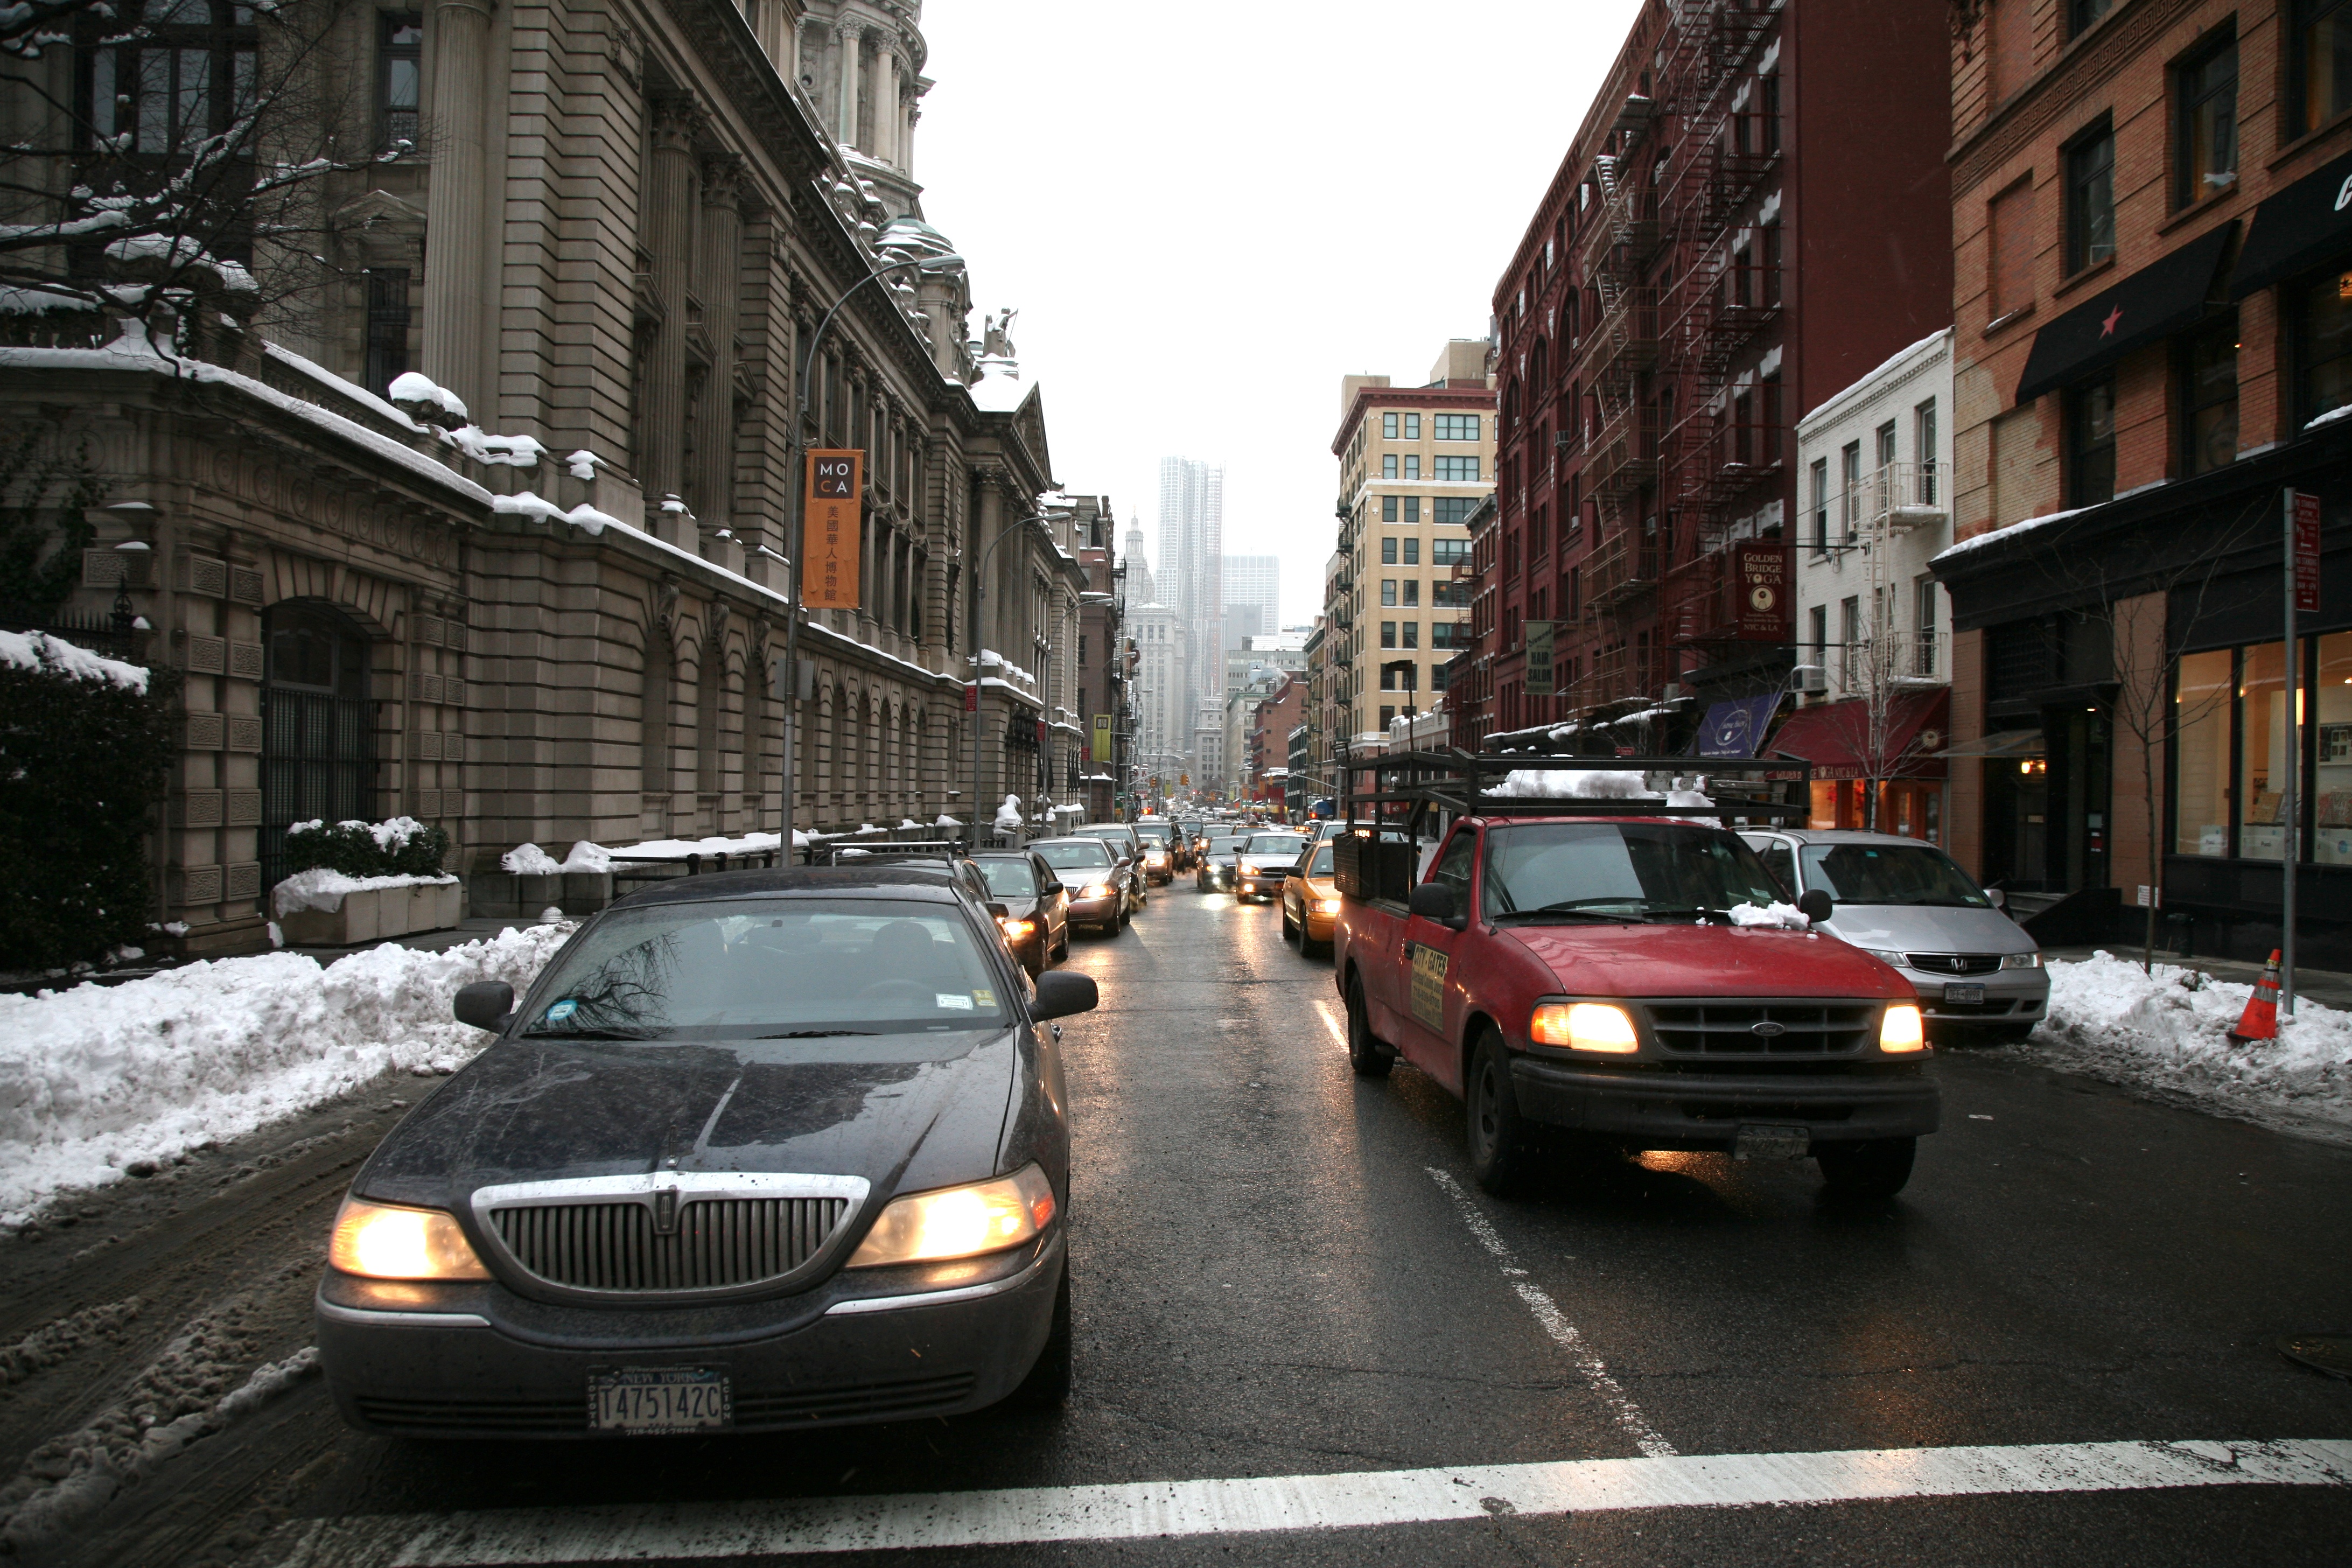
pedestrian, snow, road, traffic, street, car, city, manhattan, downtown, vehicle, nyc, weather, lane, sports car, supercar, ford, newyork, infrastructure, newyorkcity, ny, urbanlandscape, single lens reflex camera, luxury vehicle